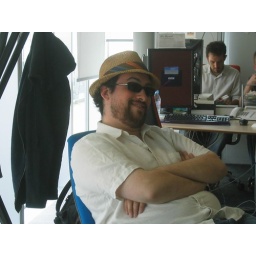
Lee gets a job in a fish market